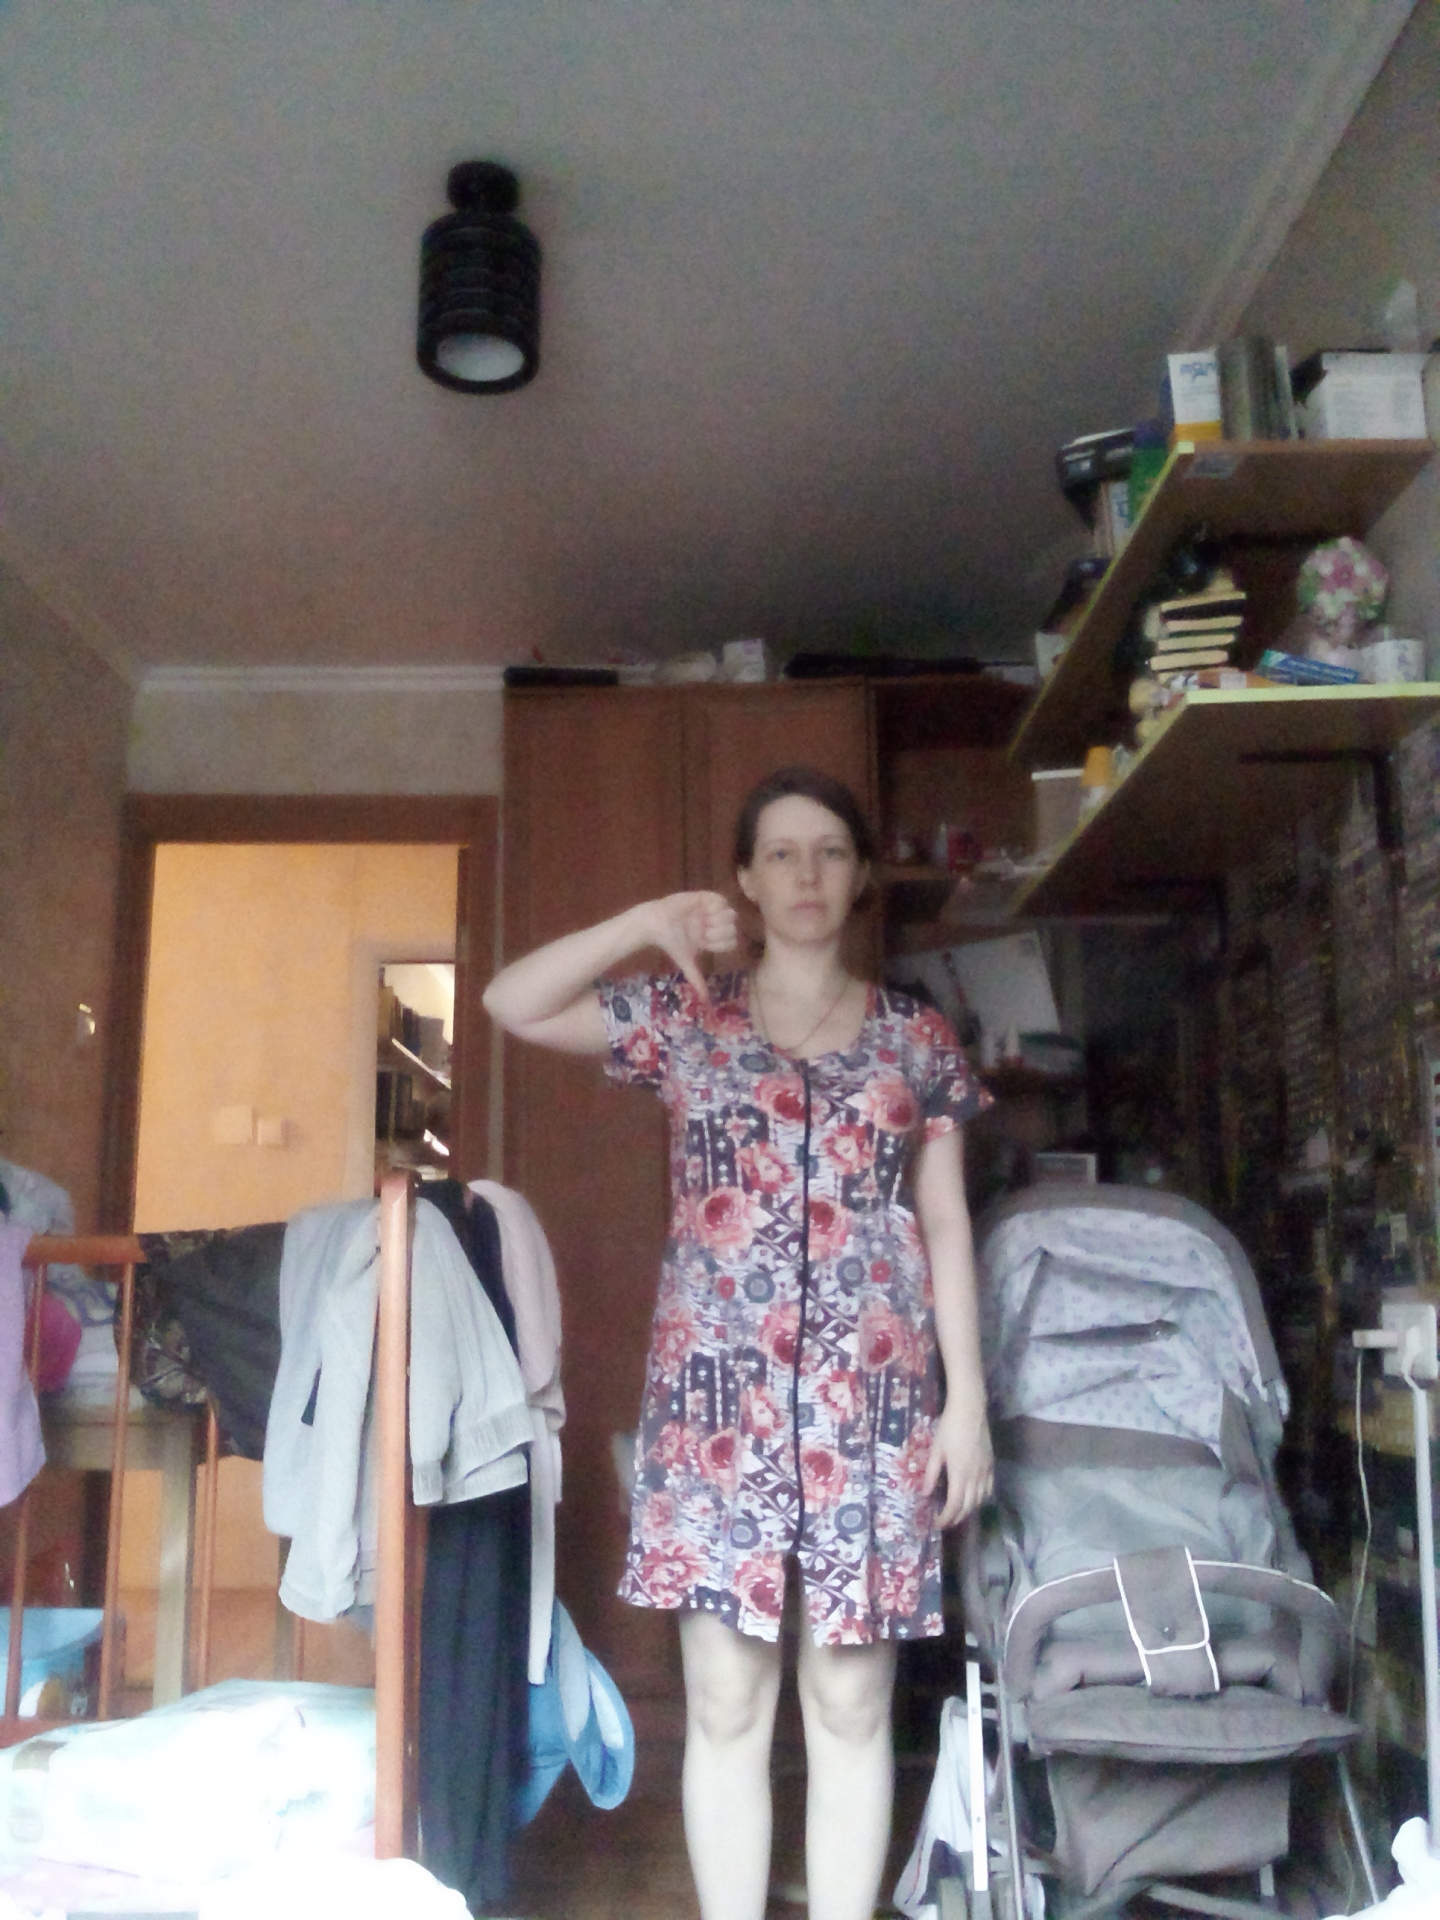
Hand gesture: dislike